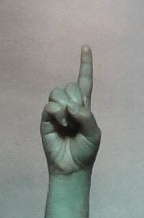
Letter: bb